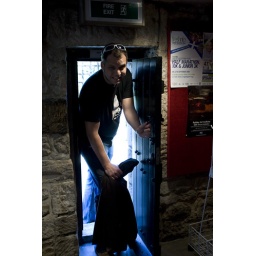
Small doors in the oldest house